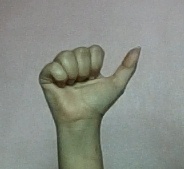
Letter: dhad